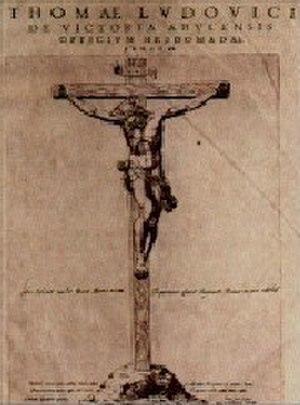
Une édition de la partition de l'Officium Hebdomadae Sanctae de Tomás Luis de Victoria.
Le Siècle d'or espagnol est la période de rayonnement culturel de la monarchie catholique espagnole en Europe du XVIᵉ au XVIIᵉ siècle. Cette période de grande vitalité littéraire et artistique en Espagne et dans les pays hispanophones d'Amérique latine coïncide avec le déclin politique et la fin de la dynastie Habsbourg en Espagne avec Philippe III, Philippe IV et Charles II.